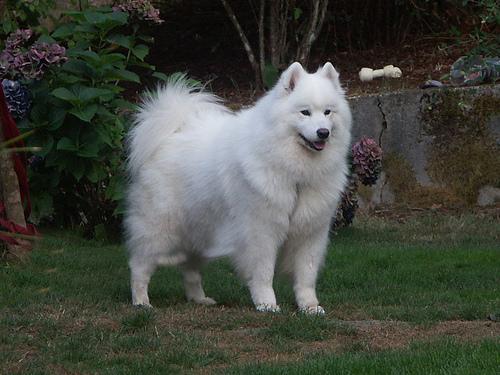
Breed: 2192-n000088-Samoyed